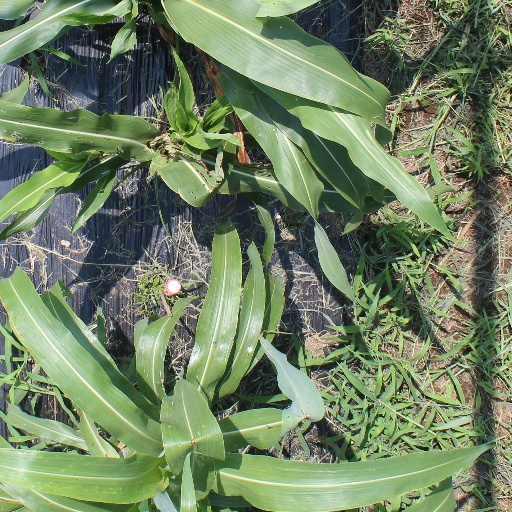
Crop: sorghum